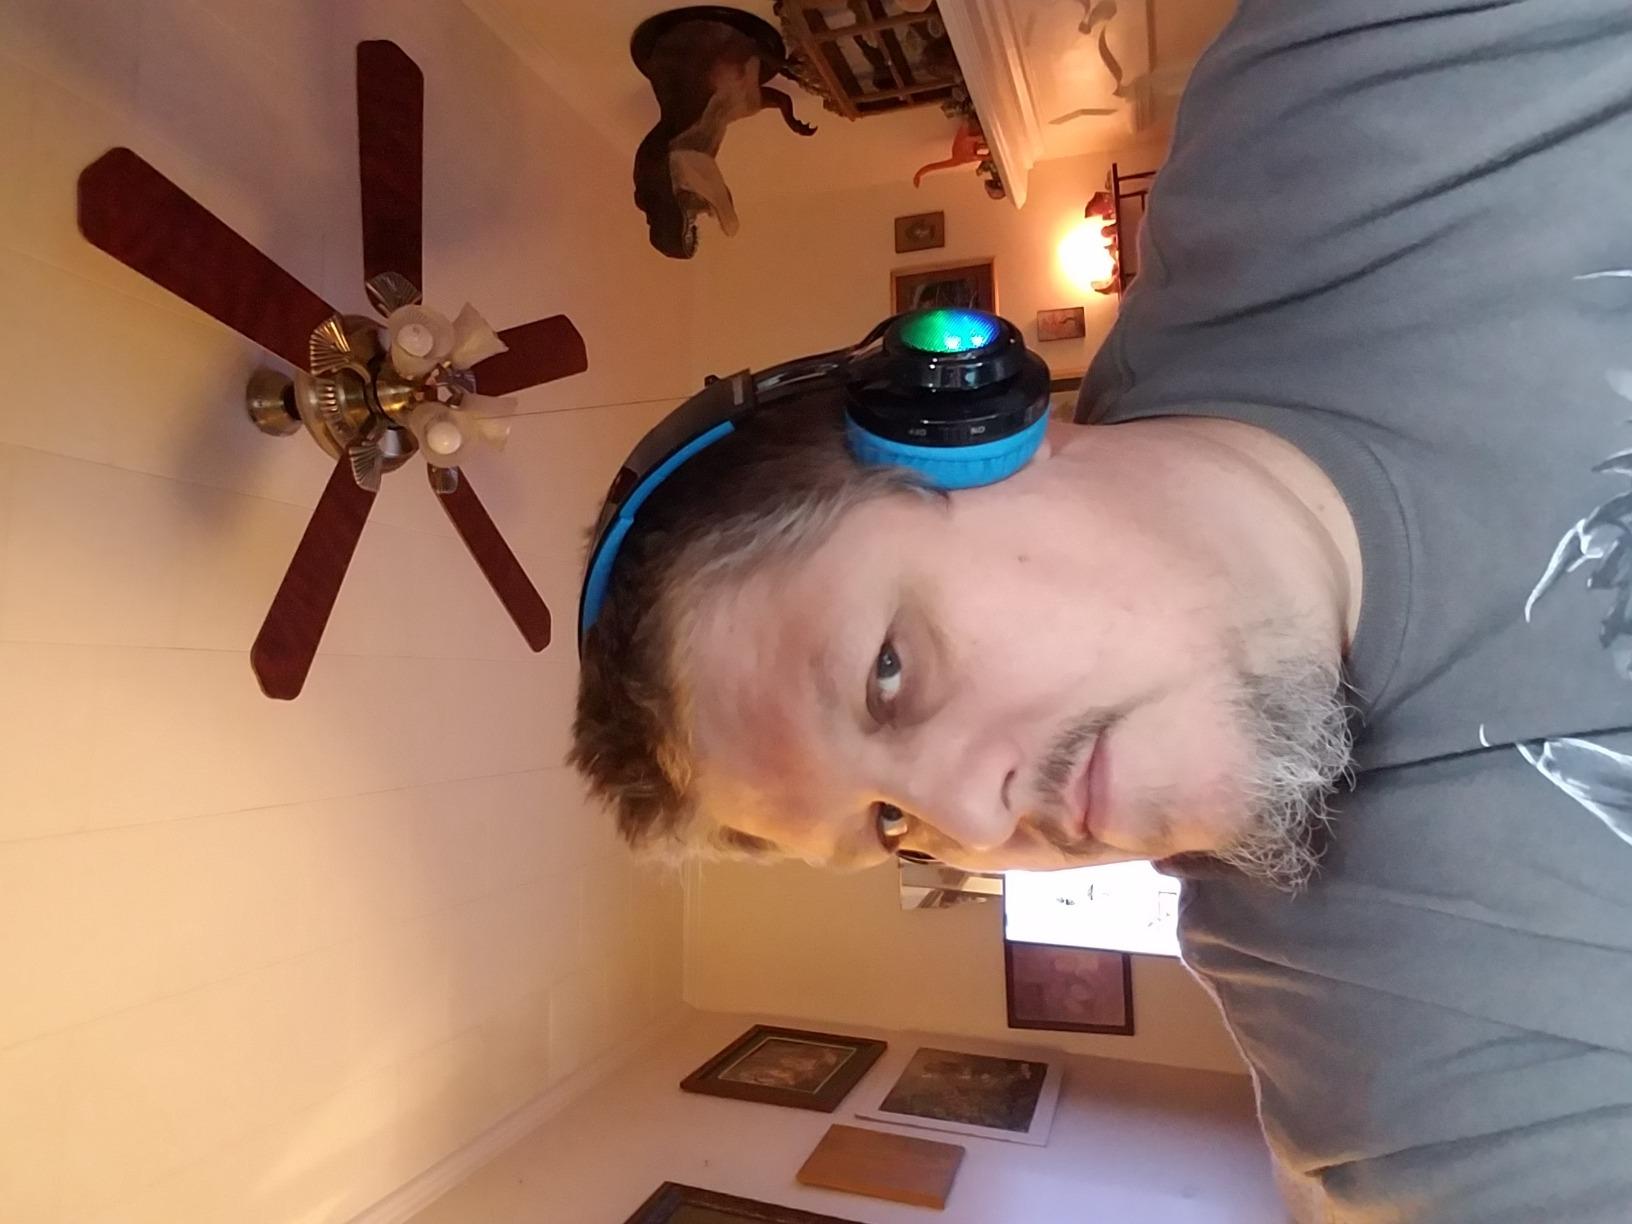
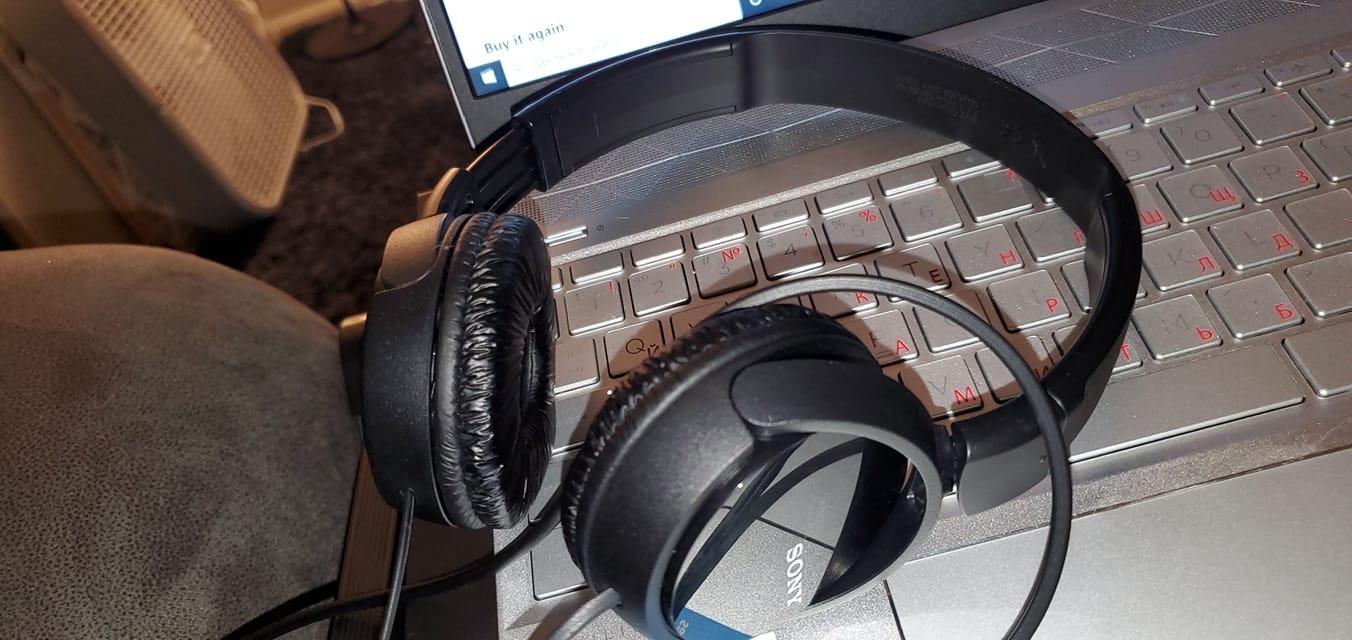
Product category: headphones
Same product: no